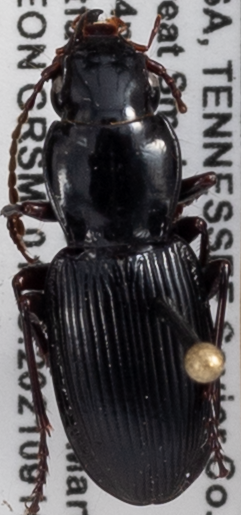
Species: Pterostichus acutipes acutipes
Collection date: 2021-09-14
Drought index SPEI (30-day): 1.442
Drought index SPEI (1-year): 1.28
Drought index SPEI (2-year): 2.09